David de Gea

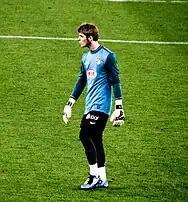

With first-choice goalkeeper Sergio Asenjo away on international duty at the 2009 FIFA U-20 World Cup, De Gea was called up to the senior team as cover for Roberto. He made his debut for the Atlético first-team at the age of 18 on 30 September 2009, coming on as a substitute after Roberto was injured after 27 minutes of Atlético's UEFA Champions League group stage match away to Porto; De Gea conceded two late goals as Atlético lost 2–0. Roberto's injury meant that De Gea was given his La Liga debut three days later, at home to Real Zaragoza; he gave away a penalty kick in the 19th minute, but immediately redeemed himself by saving Marko Babić's attempt in a 2–1 win. He described starting at the Vicente Calderón Stadium as a "dream since childhood". In January 2010, De Gea was touted as a possible replacement for Manchester United goalkeeper Edwin van der Sar, who was set to retire in 2011. Days later, however, he signed a new contract which would keep him with Atlético until 2013.